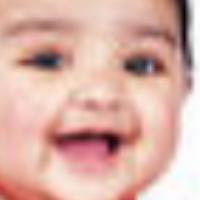
Age group: age 01-10